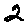
Label: 2